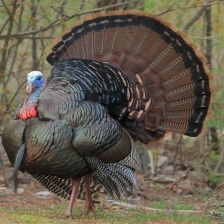
Species: WILD TURKEY
Scientific name: MELEAGRIS GALLOPAVO